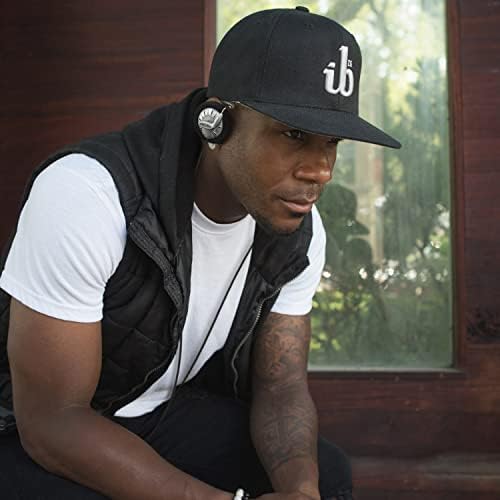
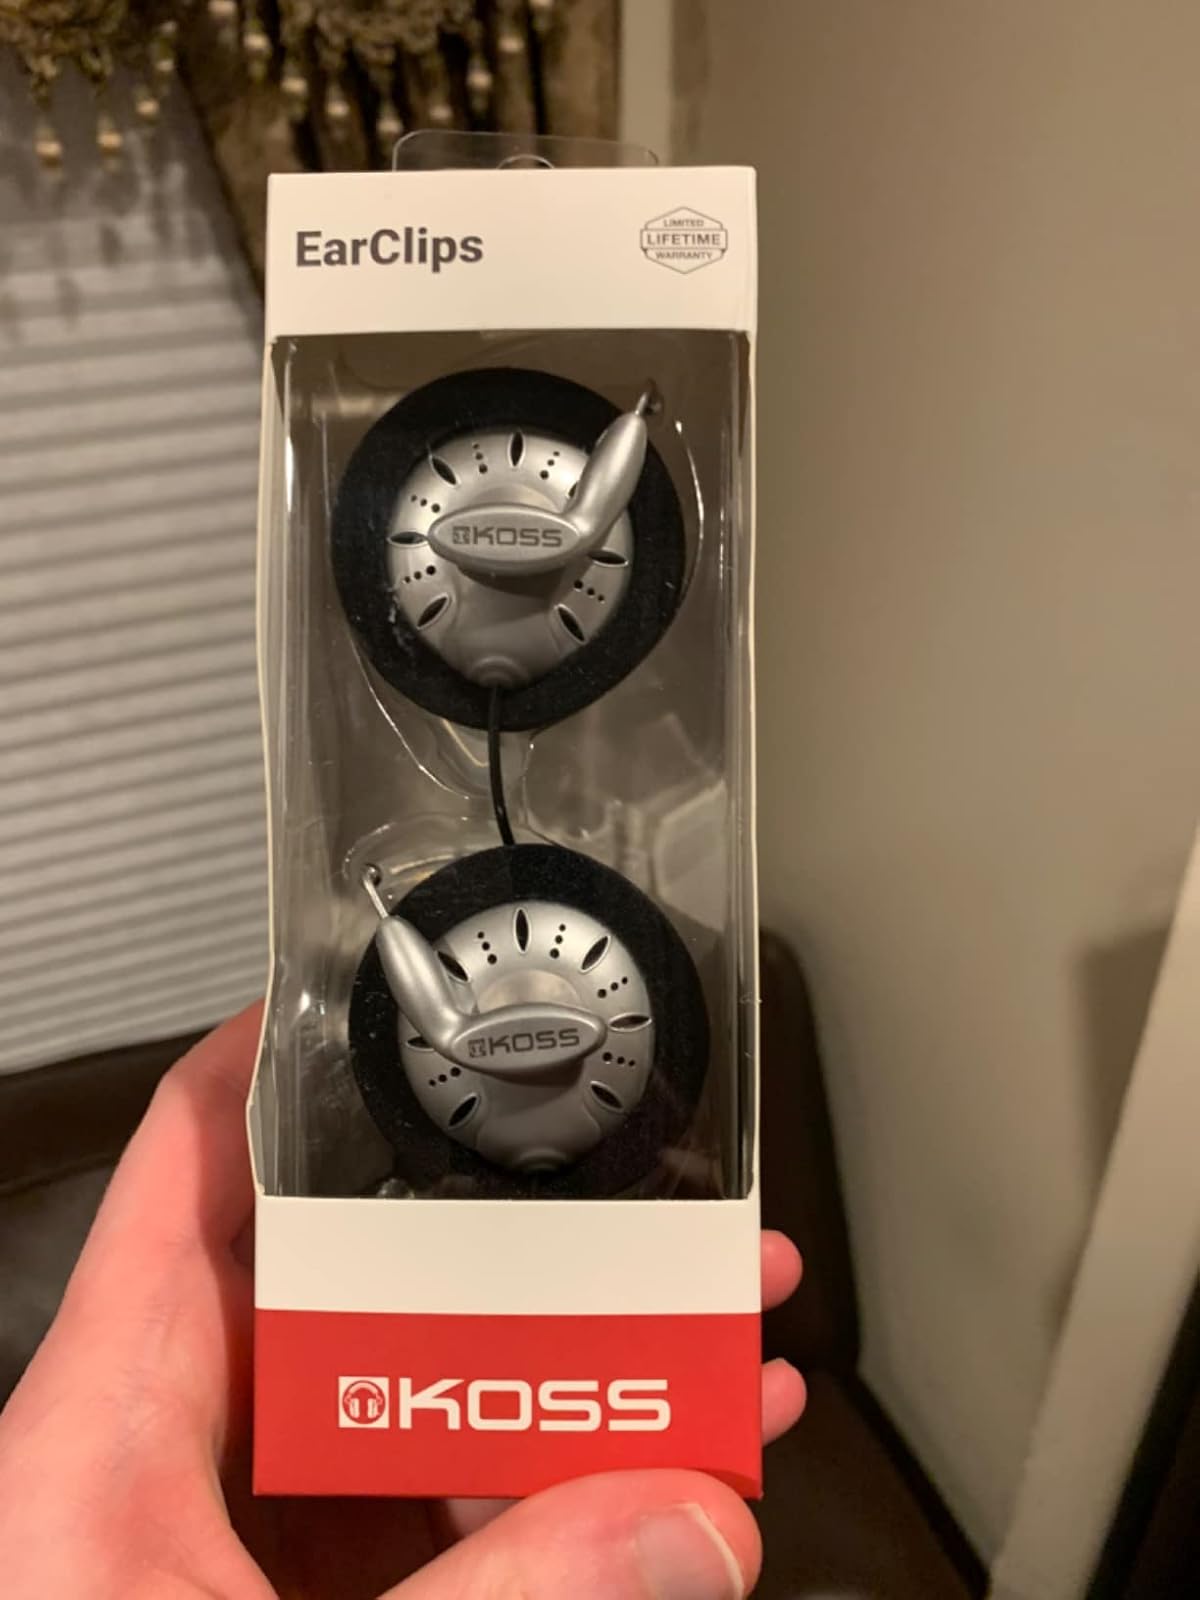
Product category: headphones
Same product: yes